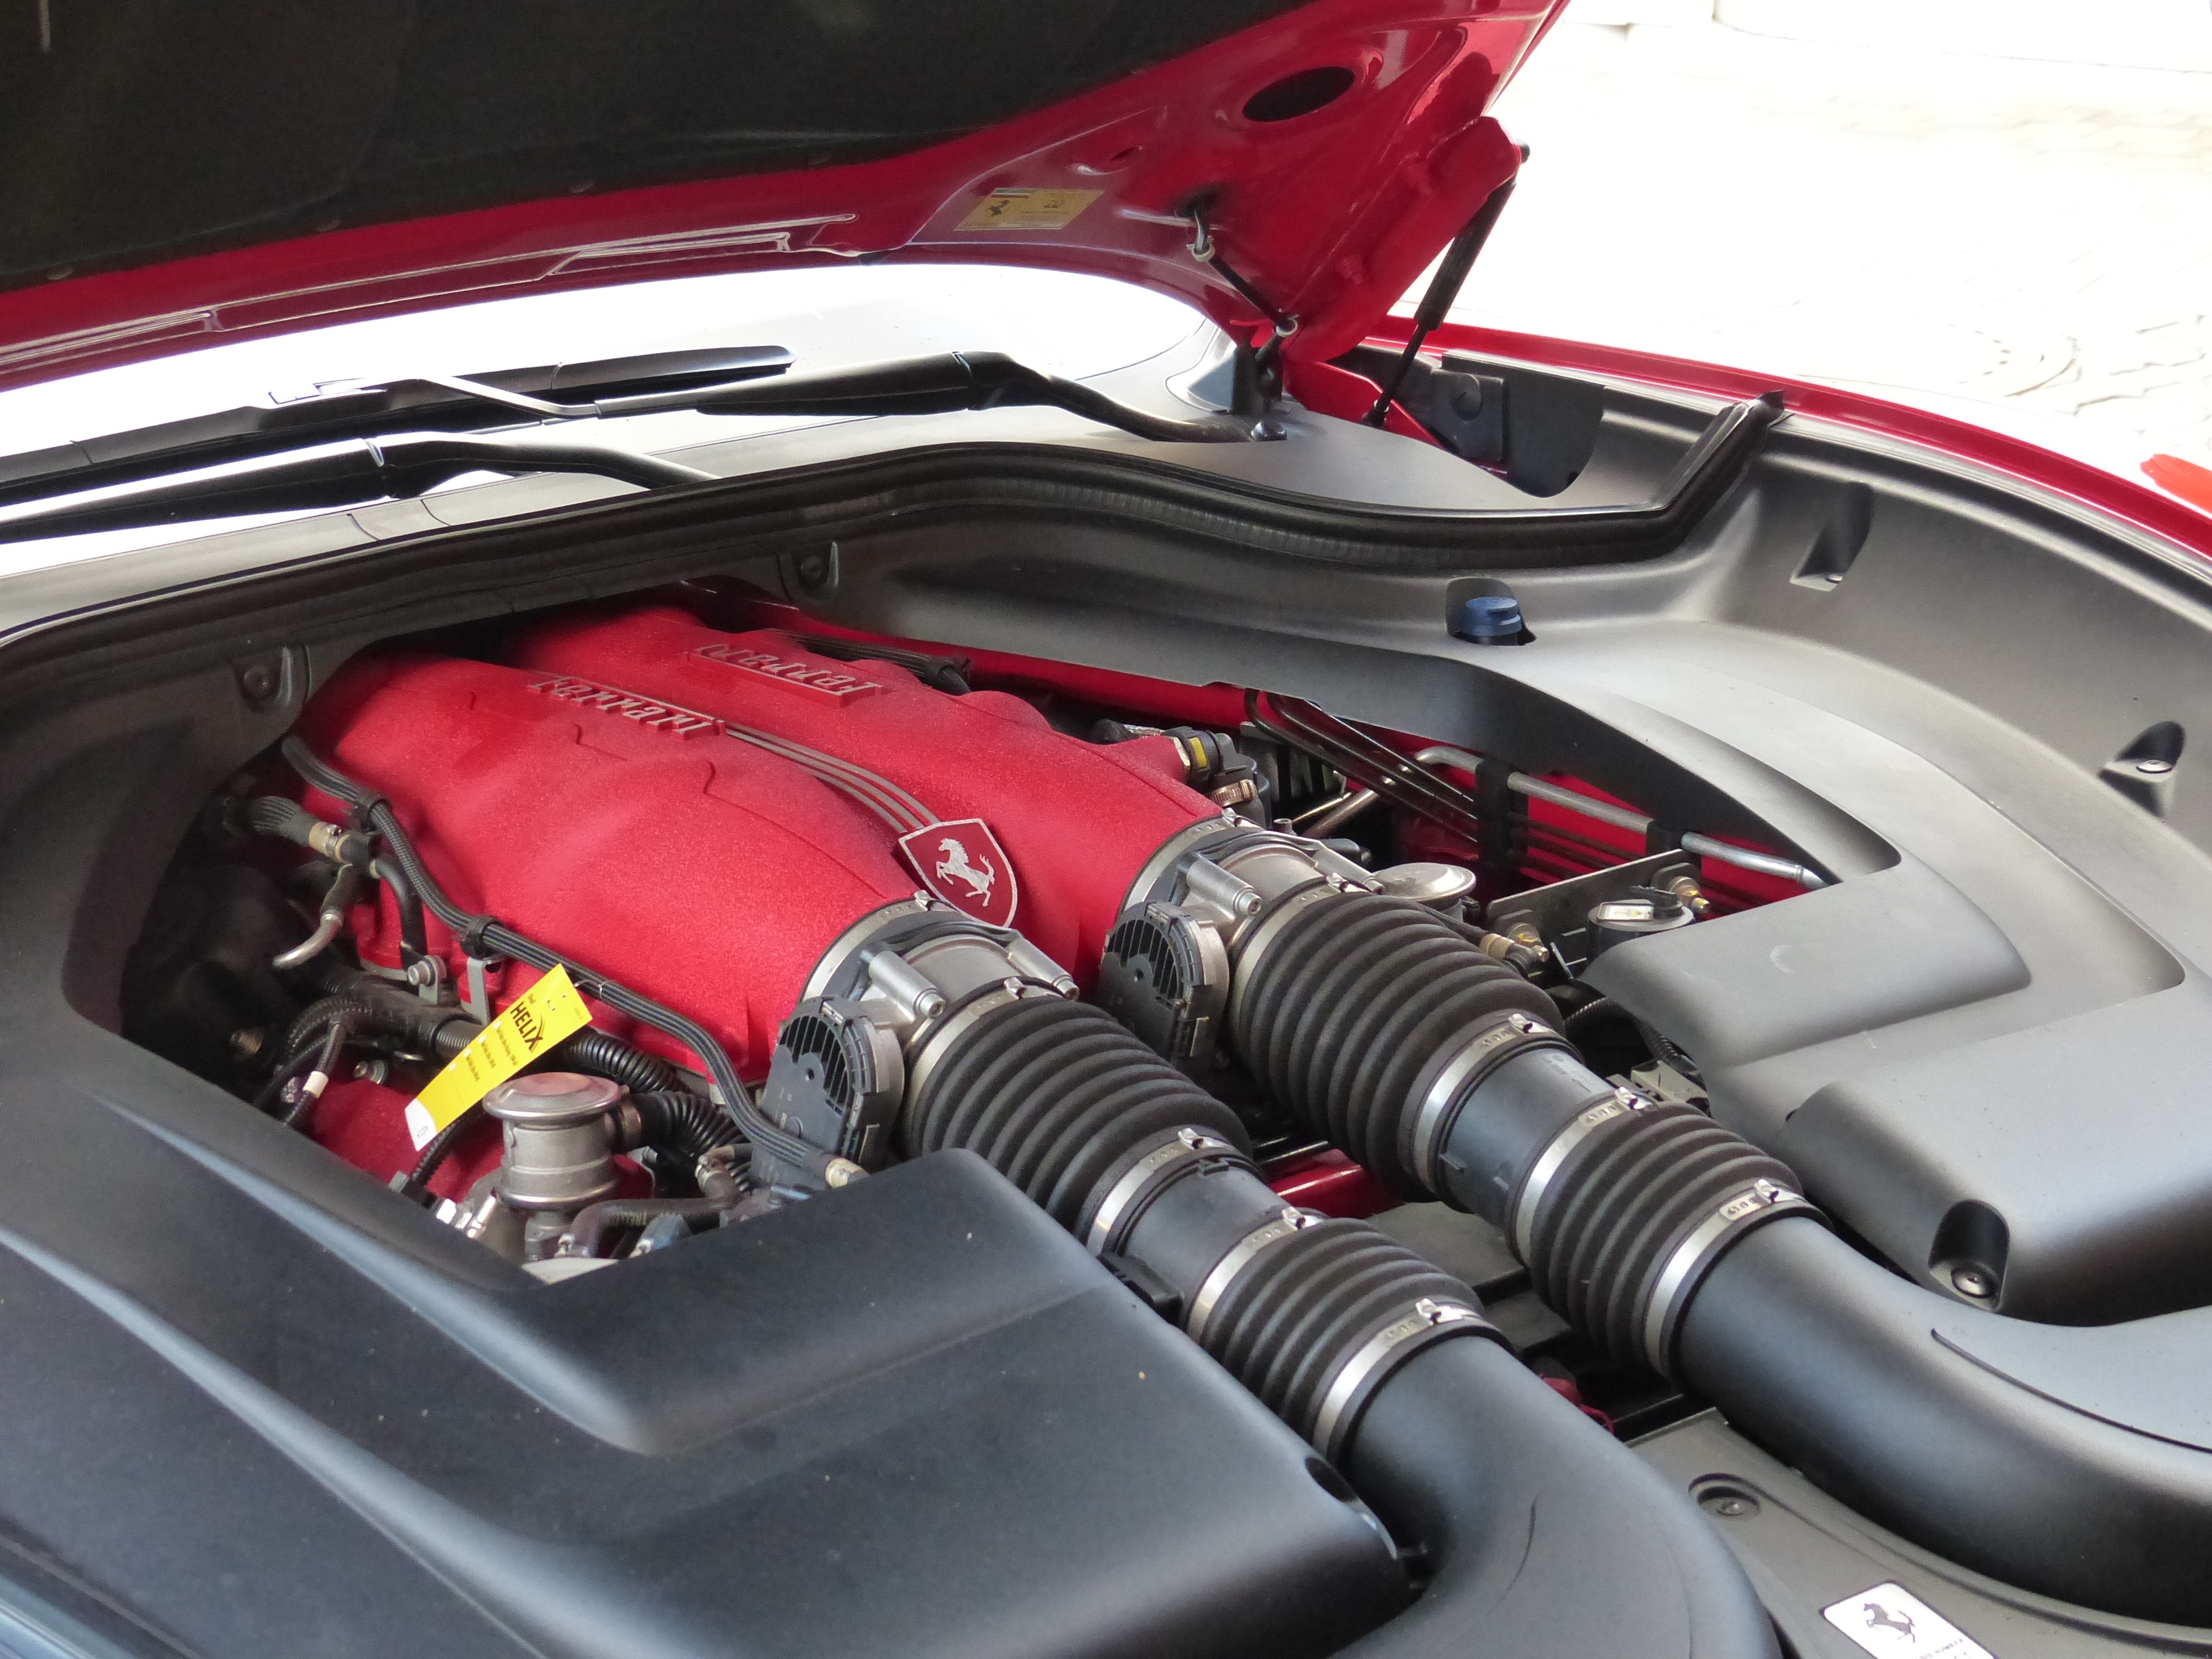
sport, car, red, vehicle, drive, auto, steering wheel, speed, sports car, bumper, race car, supercar, engine, racing, motor, expensive, ferrari, fast, transmission, racing car, city car, land vehicle, automobile make, automotive exterior, luxury vehicle, executive car